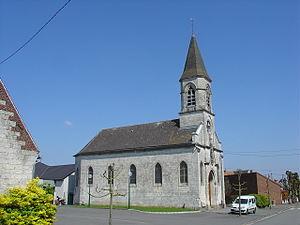
Église d'Haute-Avesnes
Haute-Avesnes est une commune française située dans le département du Pas-de-Calais en région Hauts-de-France.